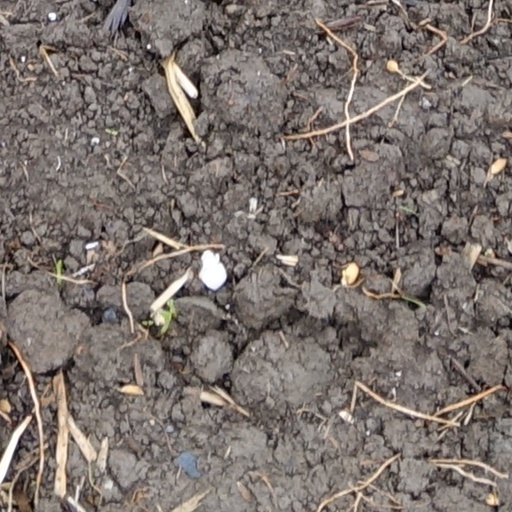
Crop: wheat